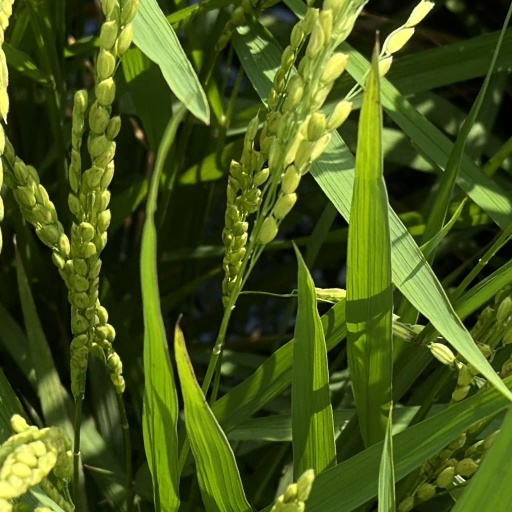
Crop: rice